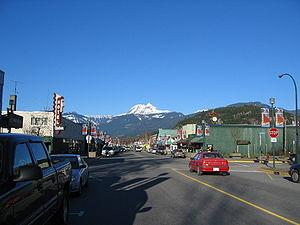
Le mont Garibaldi, en anglais : Mount Garibaldi, nommé d'après l'Italien Giuseppe Garibaldi en 1860, est un volcan endormi situé en Colombie-Britannique, dans le Sud-Ouest du Canada, à environ soixante kilomètres au nord de Vancouver. Le sommet s'élève à 2 678 mètres d'altitude, ce qui en fait le point culminant des chaînons Garibaldi au sein des chaînons du Pacifique, dans la partie méridionale de la chaîne Côtière. Il surplombe le champ volcanique du lac Garibaldi situé au nord, et fait partie de la ceinture volcanique de Garibaldi, à l'extrémité septentrionale de l'arc volcanique des Cascades. Sa dernière éruption date d'environ 10 000 ans et il demeure une menace pour les installations humaines, notamment en raison des séismes et des glissements de terrain qu'il connaît. Malgré un climat relativement clément, son versant oriental surplombe un champ de glace, le névé Garibaldi. Protégés au sein du parc provincial Garibaldi et visibles depuis la ville de Squamish, le sommet et ses environs constituent une destination prisée des adeptes de nature, de randonnée pédestre et de ski de montagne.
Squamish est une ville située dans le district régional de Squamish-Lillooet en Colombie-Britannique au Canada.